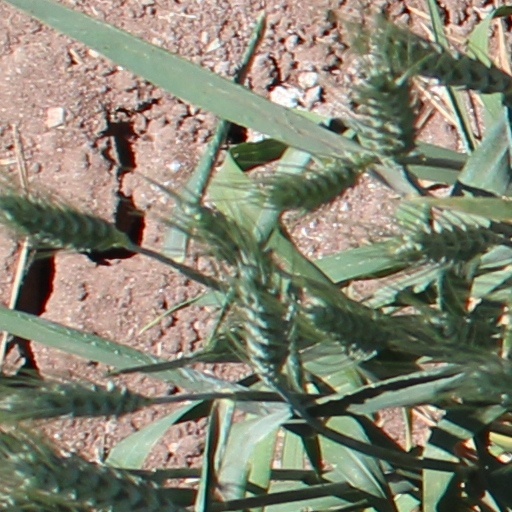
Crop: wheat